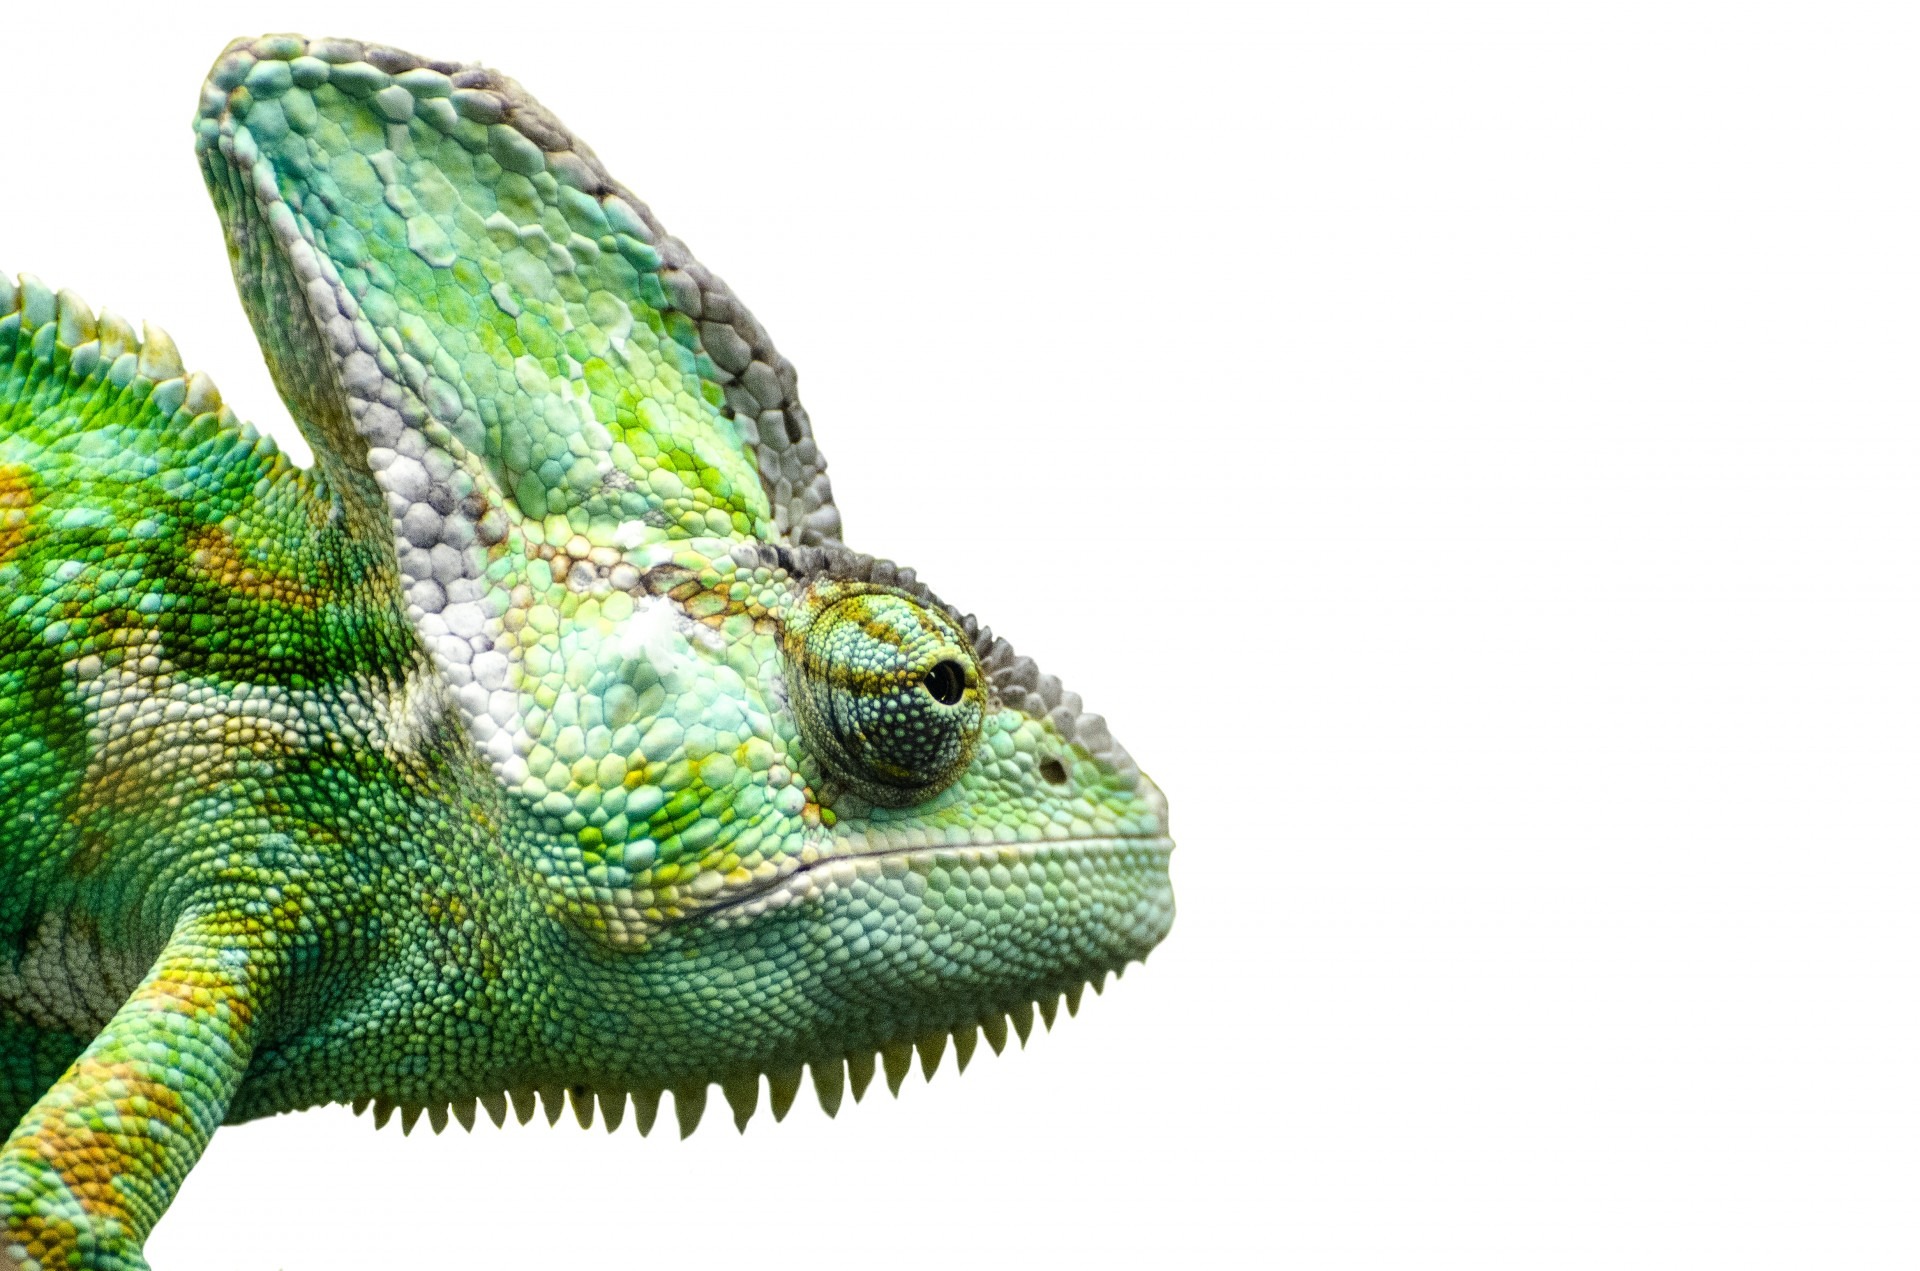
nature, branch, animal, isolated, looking, wildlife, green, color, reptile, scale, colorful, iguana, fauna, lizard, close up, camouflage, chameleon, pets, single, vertebrate, staring, carnivore, iguania, insectivore, careless, scaled reptile, african chameleon, yemen